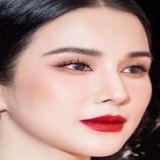
diễn viên Diệp Lâm Anh